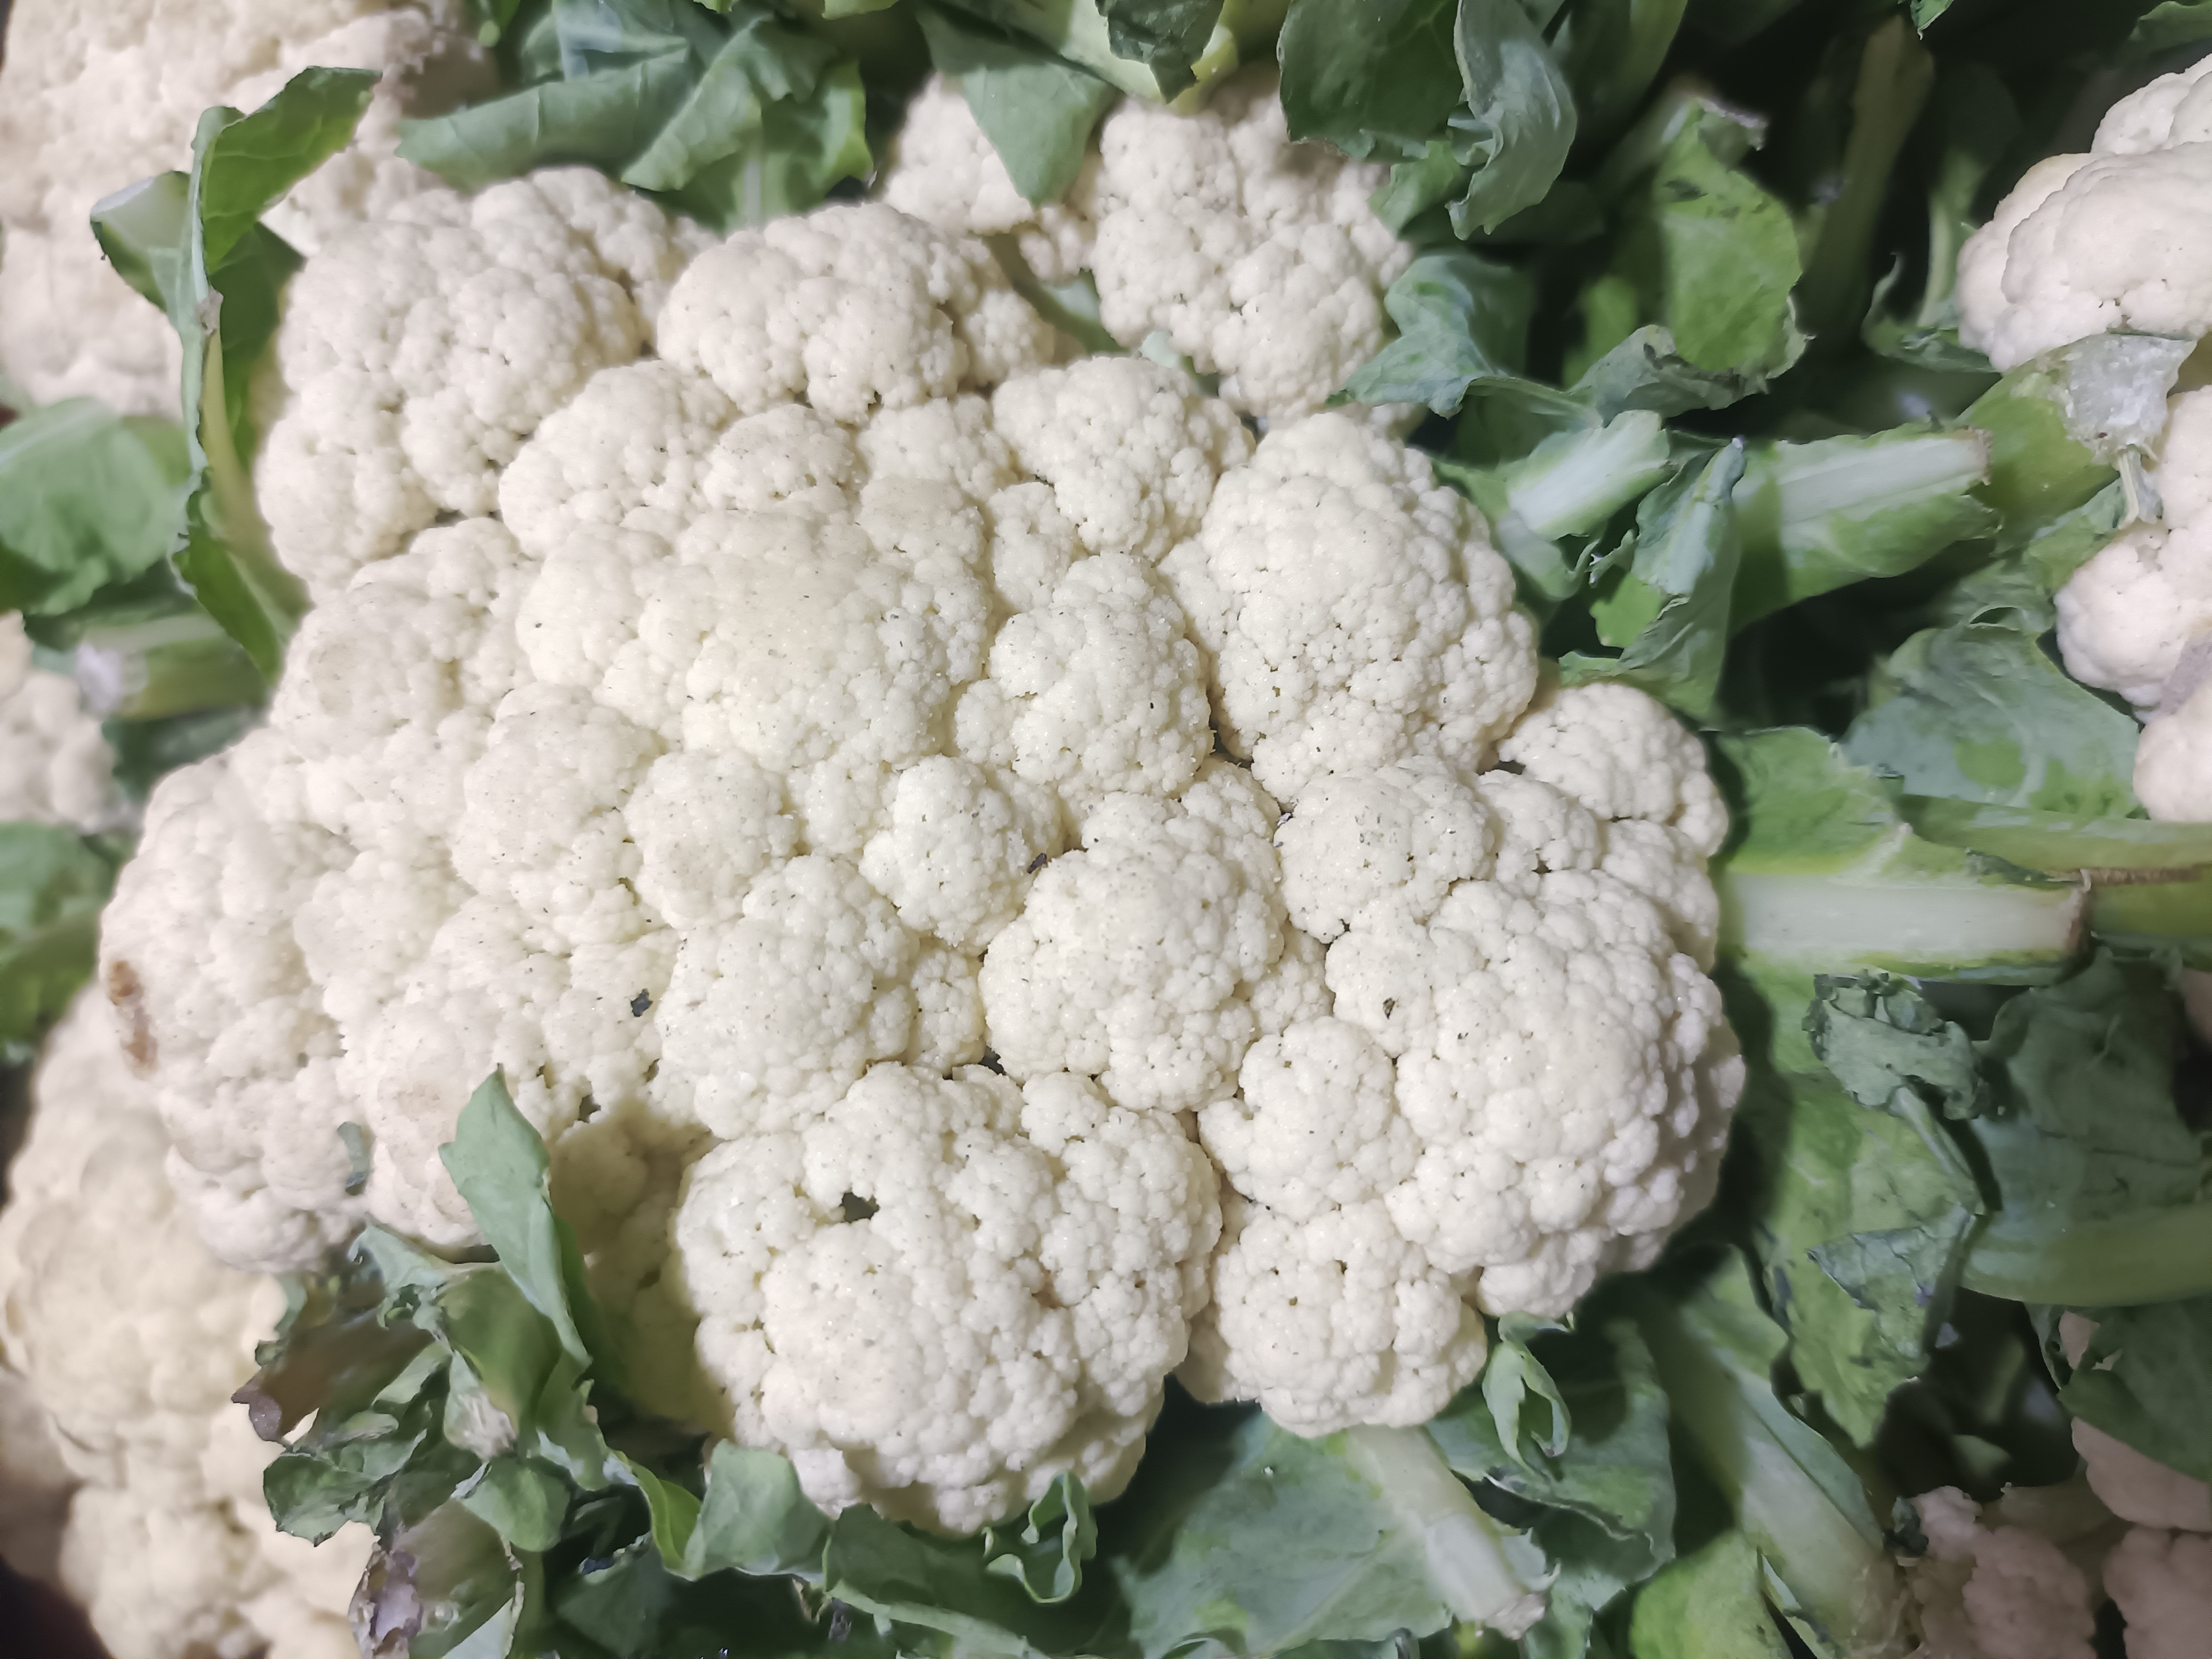
Label: Brassica oleracea